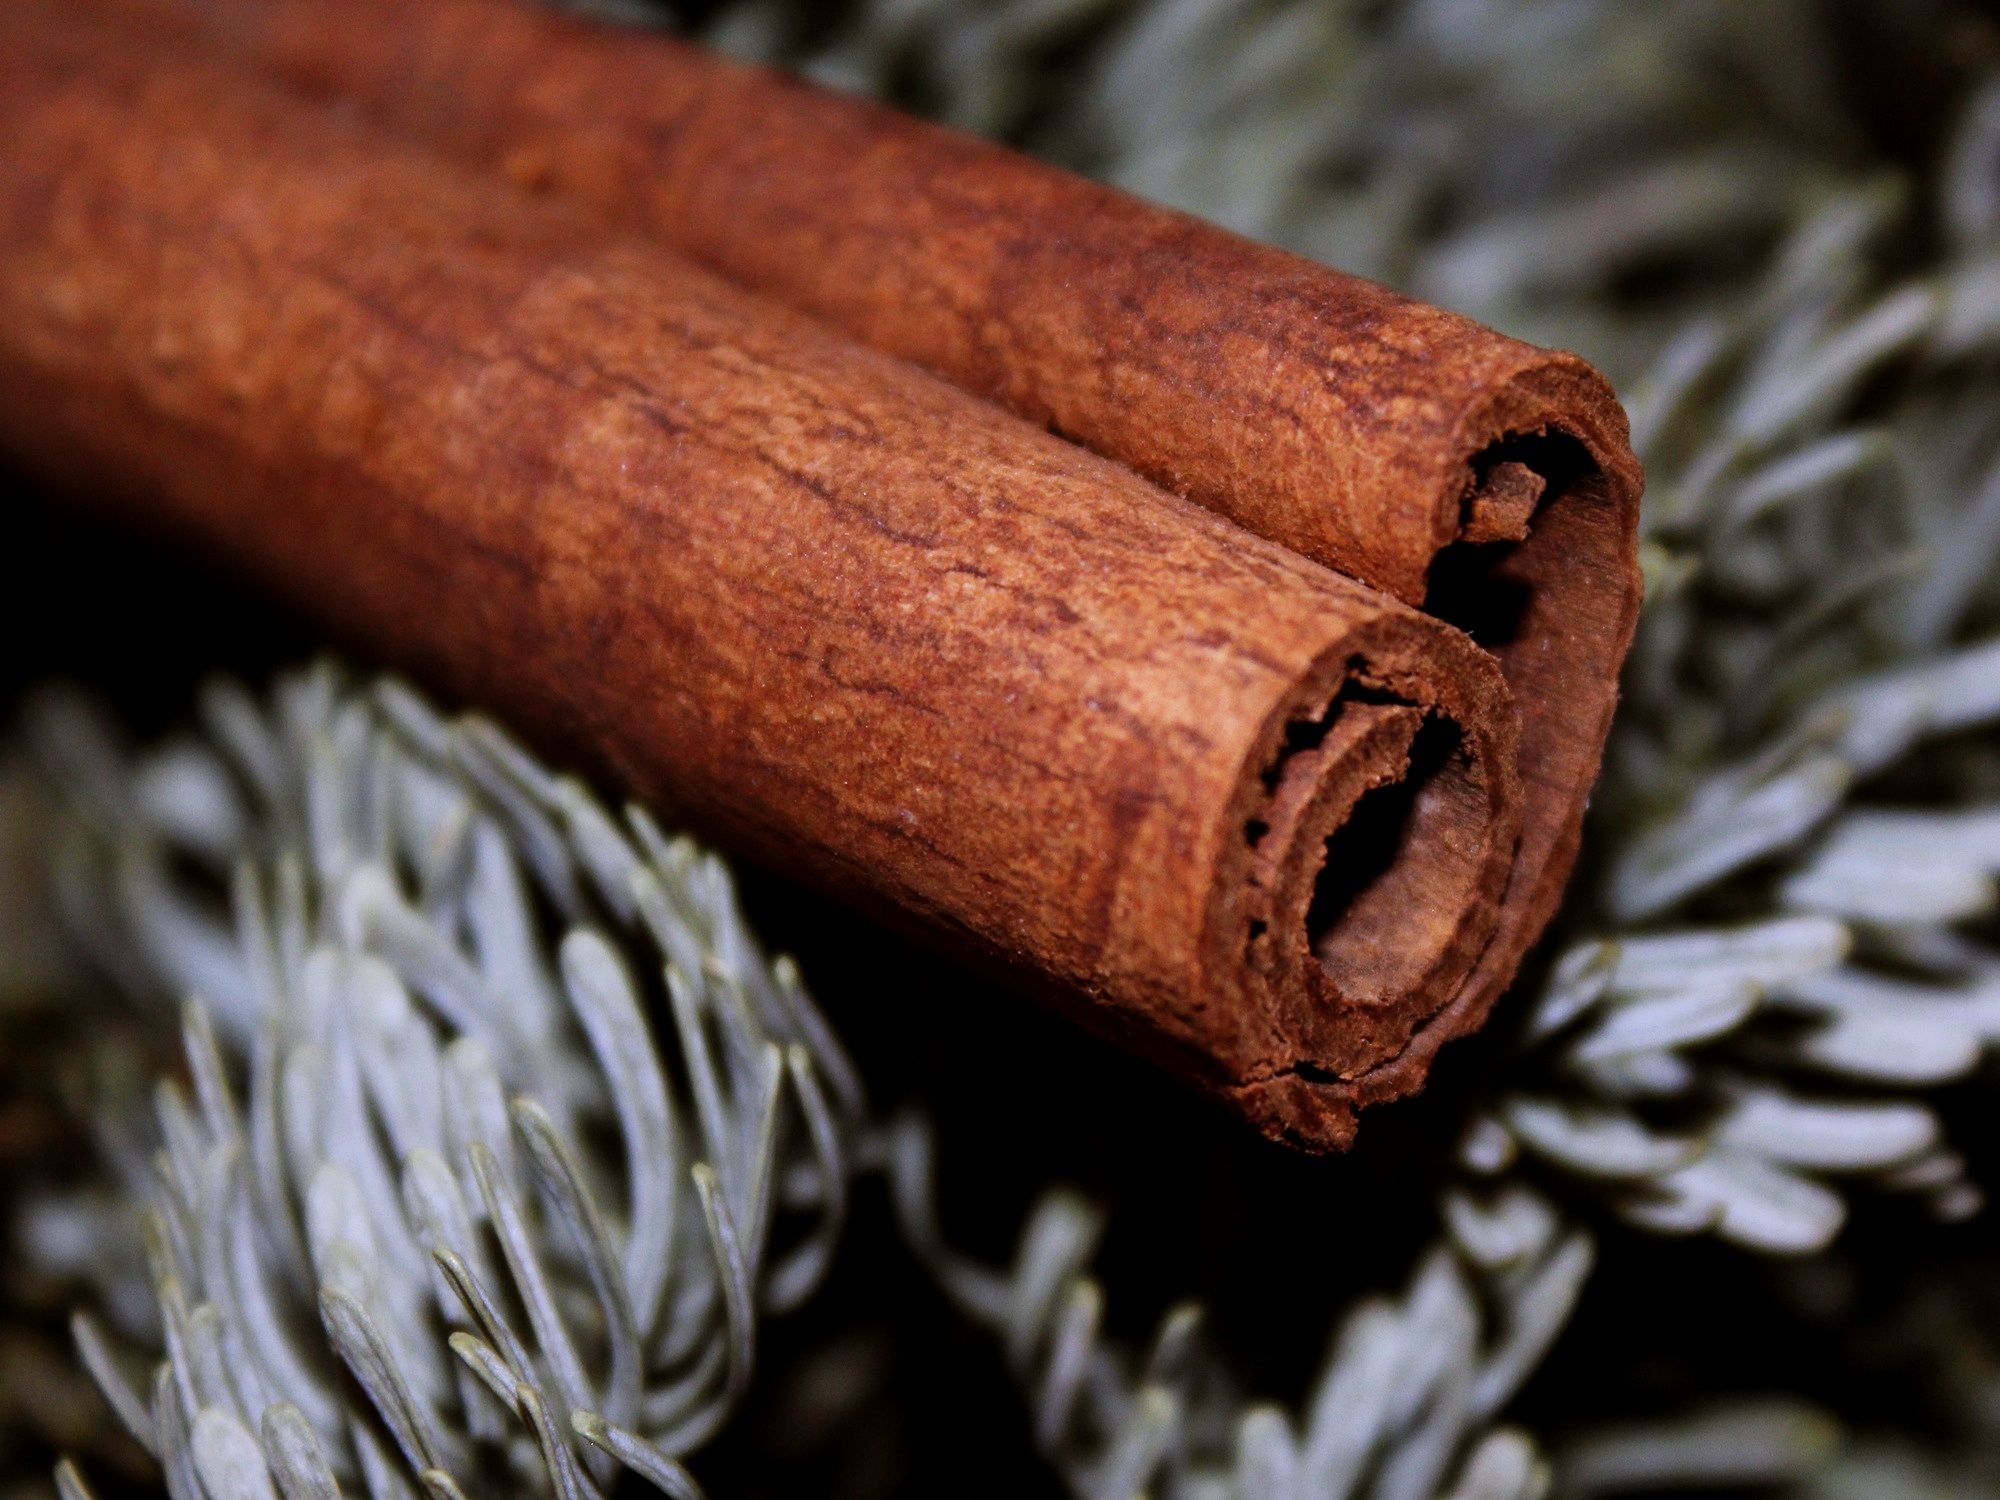
branch, wood, decoration, green, spice, brown, christmas, fir, twig, cinnamon, close up, advent, holidays, rod, cinnamon stick, fragrance, aromatic, christmas eve, macro photography, flavor, man made object